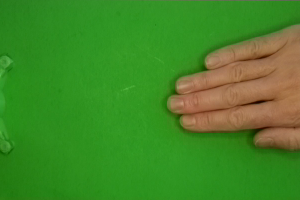
Label: paper